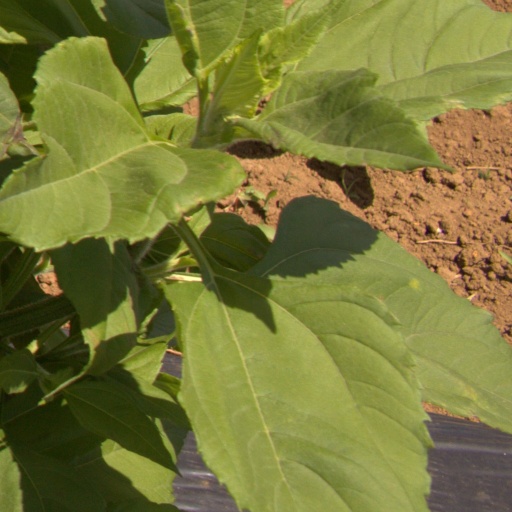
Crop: Jerusalem artichoke